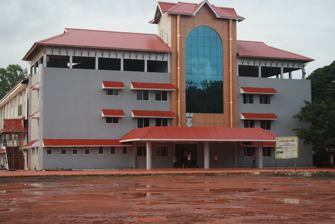
Building: V.K.N. Menon Indoor Stadium
Country: India
Year built: 1987
VKN Menon Indoor Stadium Location Thrissur city, Kerala , India Operator Kerala State Sports Council Capacity 2,000 Surface Maple Wood flooring for play area Construction Built 1981 Opened 1987 Renovated 2014 Construction cost Rs 22 lakhs VKN Menon Indoor Stadium is an indoor stadium situated in the city of Thrissur in Kerala , India . The stadium is owned by Kerala State Sports Council. The stadium is used for badminton , judo and weightlifting . The stadium has got a complete makeover for 35th National Games with maple wood flooring, advanced acoustics facilities, has 10 courts and stadium also has air- conditioned hall and modern arena lighting. References